Boris Rytsarev

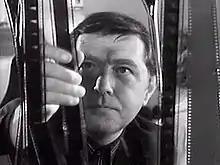
Boris Rytsarev

Boris Vladimirovich Rytsarev (30 June 1930 in Moscow – 25 November 1995 in Moscow) was a Soviet and Russian film director.